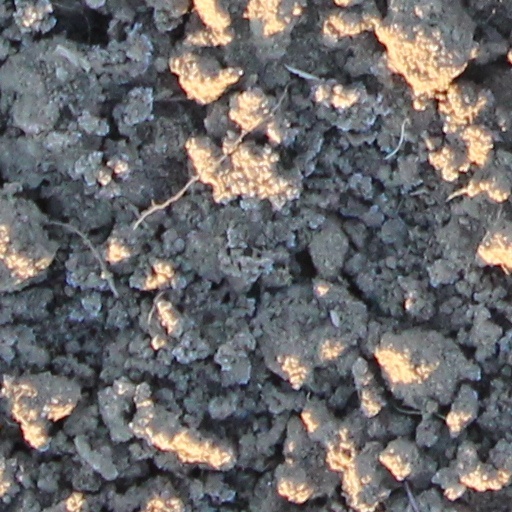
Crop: wheat